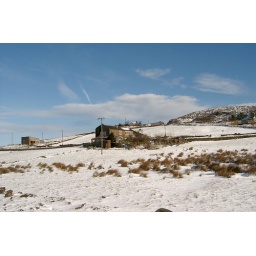
Lovely sky at mum's house in the snow